History of women in the United States

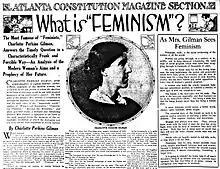
Charlotte Perkins Gilman (pictured) wrote these articles about feminism for the "Atlanta Constitution," published on December 10, 1916.

Women were heavily involved with the rights of people confined in institutions. Dorothea Dix (1802–1887) was especially well known. She investigated the conditions of many jails, mental hospitals, and almshouses, and presented her findings to state legislatures, leading to reforms and the building of 30 new asylums. In the Civil War she became the Union's Superintendent of Female Nurses. Many women worked at prison reform, and health reform.